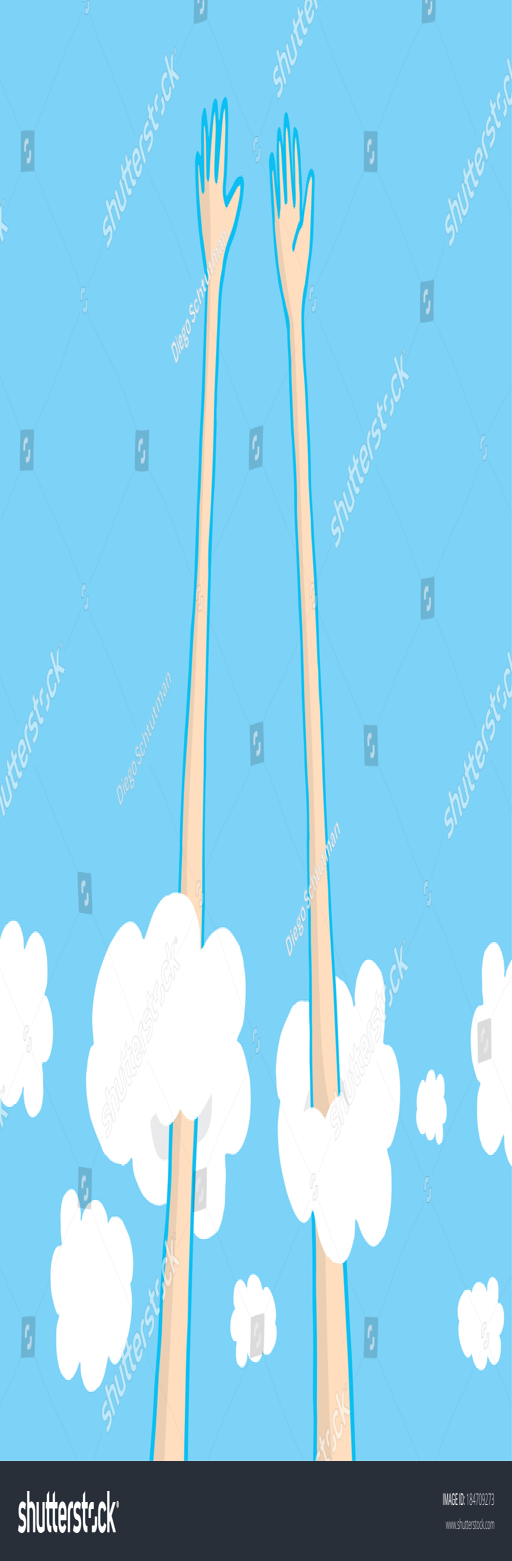
cartoon illustration of long arms and hands giving a really tall high five